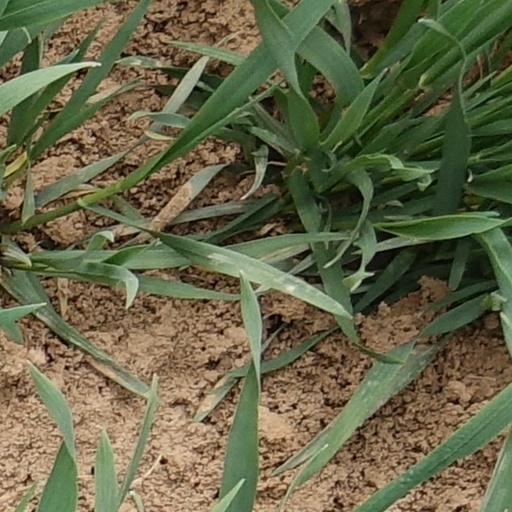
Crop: wheat